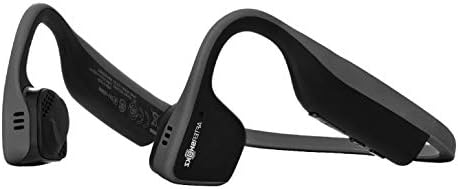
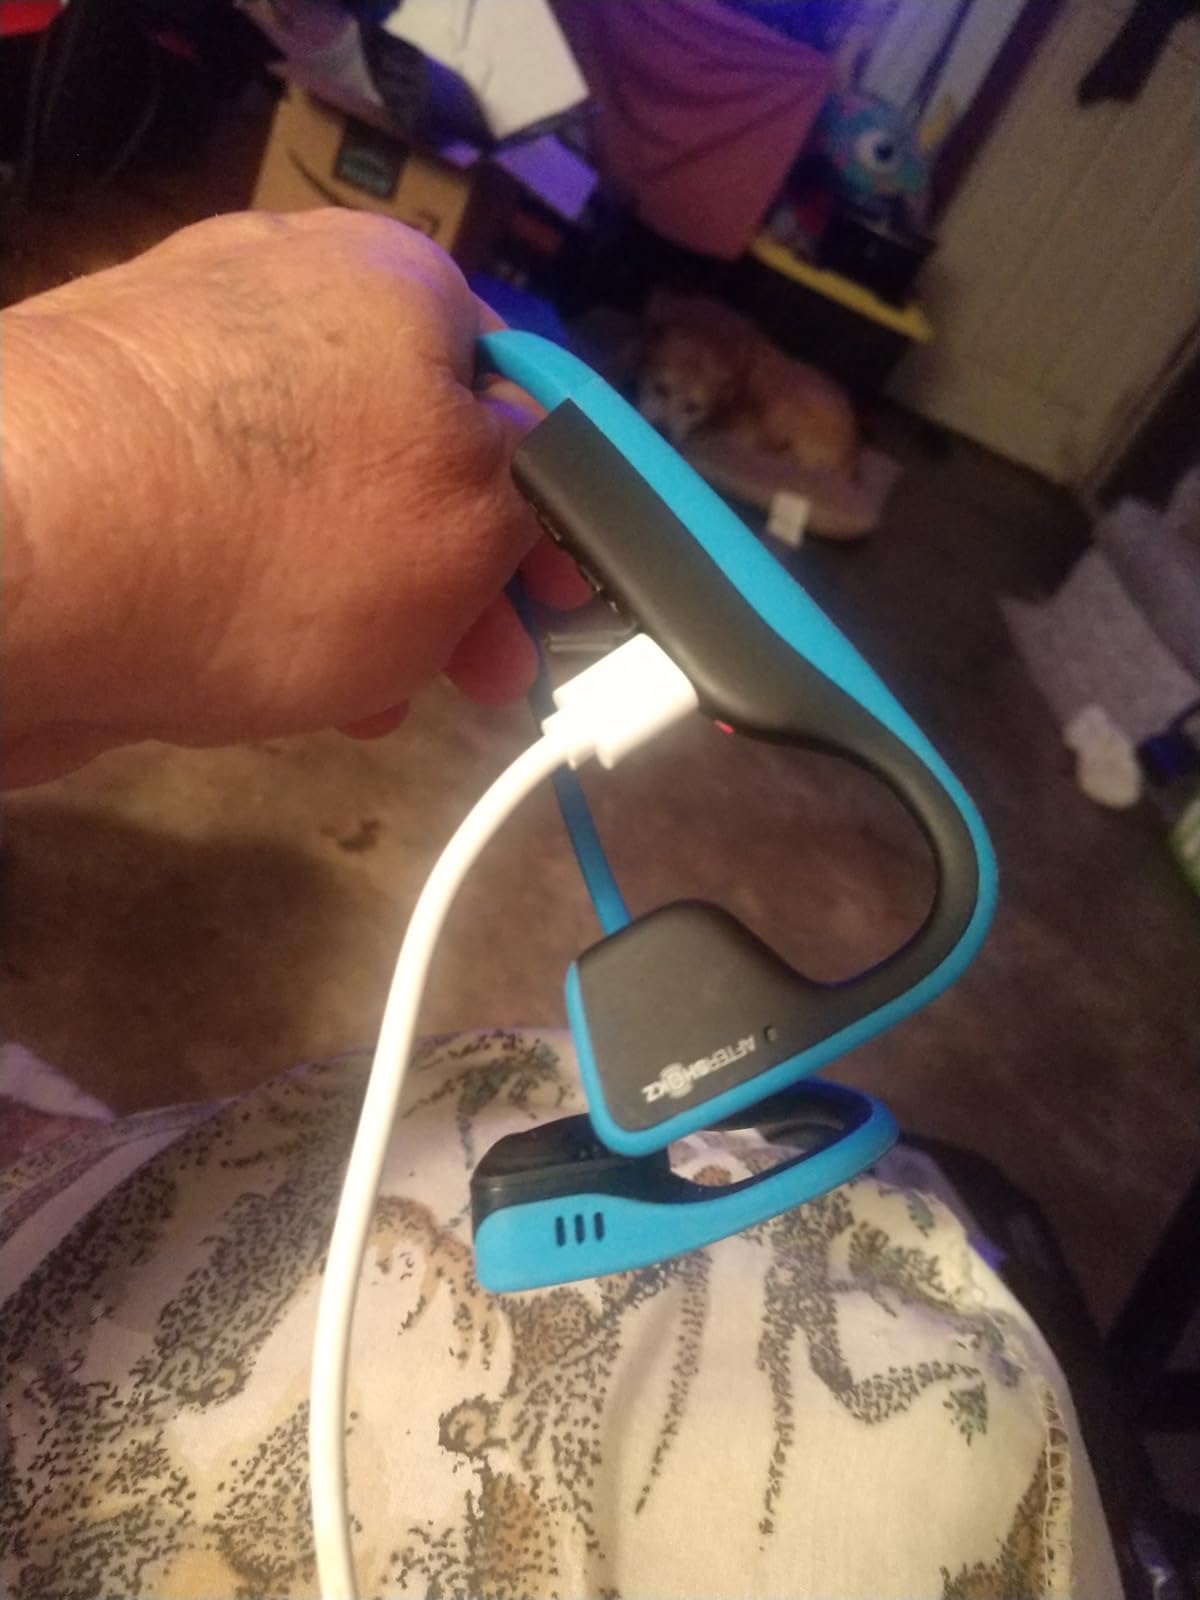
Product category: headphones
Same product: no